Saint Barbara

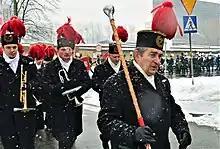
, Saint Barbara parade of miners in Piekary Śląskie, Silesia

In Germany, is the custom of bringing branches into the house on December 4 to bloom on Christmas. Saint Barbara is revered as a patron saint of miners and in extension, the geosciences in general, including the tunneling industry. This connection is particularly strong in the Catholic areas of Germany, as for example Bavaria. Some university geology departments hold annual 'Barbarafests' if not on the 4th then the closest Friday, or within Baden-Württemberg, see University of Tübingen, University of Freiburg or University of Bonn or applied geosciences of the Technische Universität Darmstadt in Hesse.